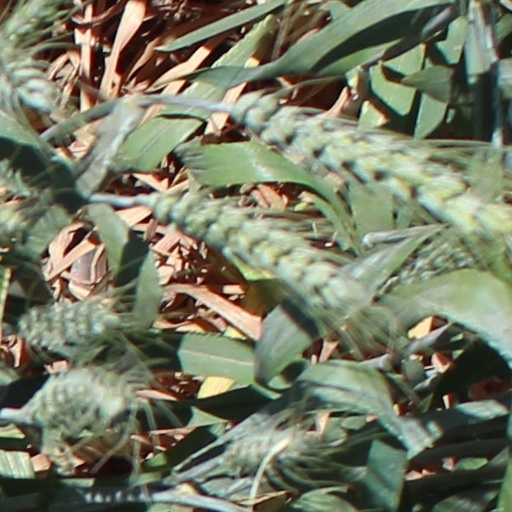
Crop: wheat